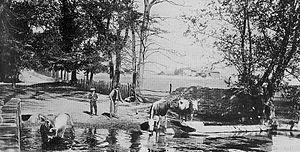
Dictionnaire illustré des communes du département du Rhône. Tome 1 / par MM. E. de Rolland et D. Clouzet.
Chassagny est une ancienne commune française, située dans le département du Rhône en région Auvergne-Rhône-Alpes. Le 1ᵉʳ janvier 2018, la commune fusionne avec Saint-Andéol-le-Château et Saint-Jean-de-Touslas pour former la commune nouvelle de Beauvallon.